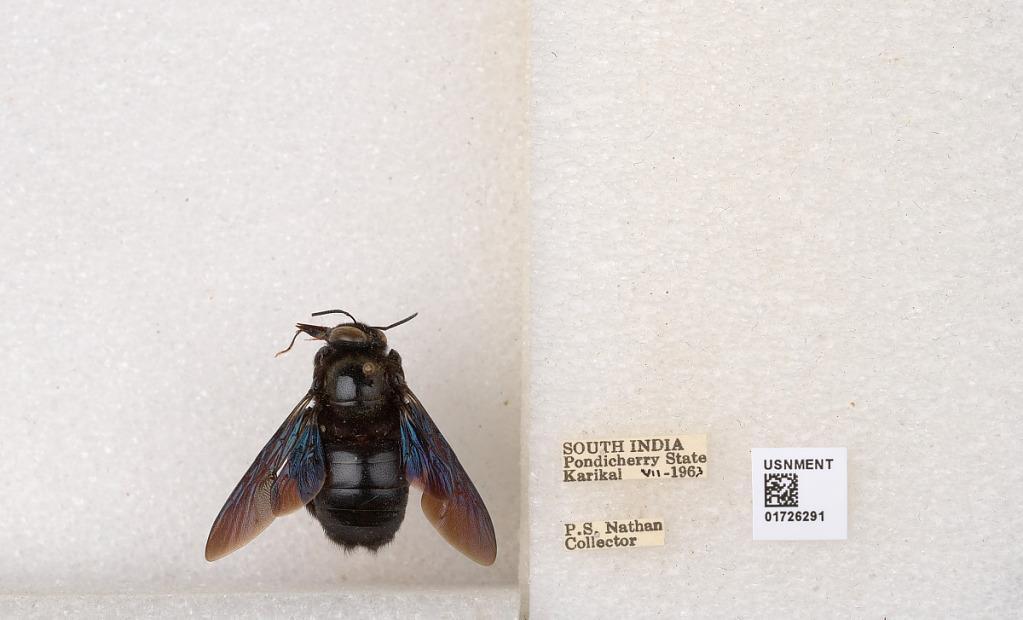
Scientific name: Xylocopa (Ctenoxylocopa) fenestrata (Fabricius)
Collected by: P. Nathan
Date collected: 1963-7-1
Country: India
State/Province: Puducherry
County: Karaikal
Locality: Karikal